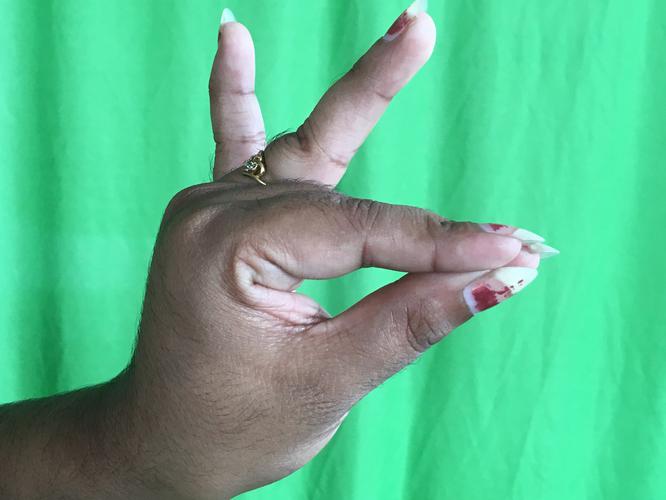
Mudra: Katakamukha_1
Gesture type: single_hand